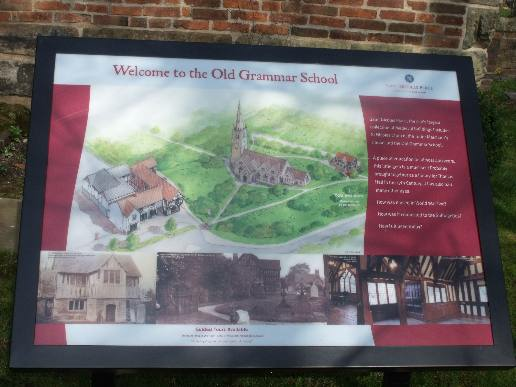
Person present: No